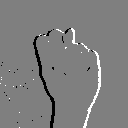
ASL letter: n